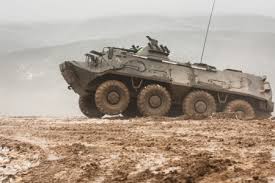
Label: BTR-60